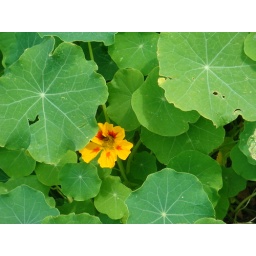
yellow in a sea of green